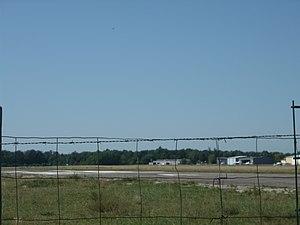
pistes en herbe, en bitume et hangars de l'aérodrome de Haguenau
L’aérodrome de Haguenau est un aérodrome civil, ouvert à la circulation aérienne publique, situé à 3 km au sud-est d’Haguenau dans le Bas-Rhin.